Natthakan Chantham

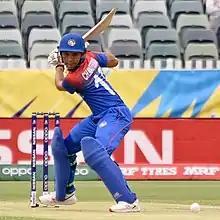
Chantham batting for Thailand during the 2020 ICC Women's T20 World Cup

Natthakan Chantham (born 1 January 1996) is a Thai cricketer, who plays for the women's national cricket team as a right-handed opening batter.